Tombstone, Arizona

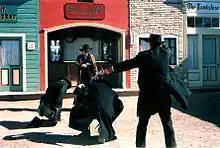
Re-enactment of the Gunfight at the O.K. Corral

The U.S. census recorded fewer than 1,900 residents in 1890 and fewer than 700 residents in 1900. Tombstone was saved from becoming a ghost town partly because it remained the Cochise County seat until 1929, when county residents voted to move county offices to nearby Bisbee. The classic Cochise County Courthouse and adjacent gallows yard in Tombstone are preserved as a museum.